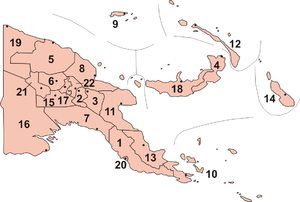
Les provinces de Papouasie-Nouvelle-Guinée sont le principal niveau de subdivision territoriale de ce pays.
La Papouasie–Nouvelle-Guinée est subdivisée en 22 divisions de niveau provincial : 21 provinces, plus le district de la Capitale nationale. Ces provinces sont elles-mêmes regroupées en 4 régions.
La Papouasie-Nouvelle-Guinée, en forme longue l'État indépendant de Papouasie-Nouvelle-Guinée, est un pays d'Océanie occupant la moitié orientale de l'île de Nouvelle-Guinée sur une superficie de 462 840 km². Elle est située en Océanie proche, dans le sud-ouest de l'océan Pacifique, au nord de l'Australie, et à l'ouest des îles Salomon.